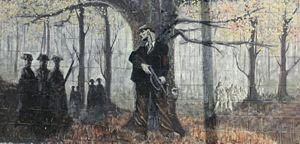
On désigne comme les républicains espagnols les membres du « camp républicain », nom que se donnaient eux-mêmes les partisans et défenseurs de la République, qui lui sont restés fidèles après le soulèvement du 18 juillet 1936, durant la guerre civile espagnole. Cette dénomination s'opposait à celle de « camp nationaliste » qui désignait les forces rebelles au gouvernement de la république.
La guérilla anti-franquiste désigne l’opposition armée au franquisme sur le territoire espagnol, pendant la guerre civile en zone nationaliste, et aussi après 1939 dans d’autres régions d’Espagne. Les différents mouvements de guérilla, d’idéologies « républicaines » avaient pour but le retour à la constitution espagnole de 1931. Du 19 juillet 1936 jusqu’à la fin de la guerre civile, il s’agit de groupes qui ne peuvent ou ne veulent pas rejoindre la zone républicaine, et ou s’exiler. Pendant la seconde guerre mondiale, certains guérilléros rejoignent la résistance en France, ceux qui restent sur le territoire espagnol s’organisent. La période de 1944 jusqu'en 1947-1948 est la période la plus structurée et la plus offensive. Des foyers de guérilla survivent jusqu'en 1952.